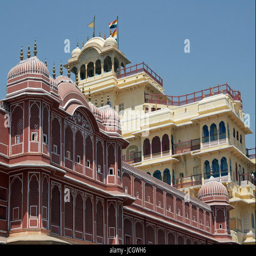
ornate pink and mughal structure .